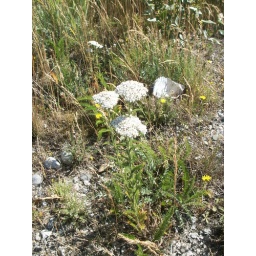
little white flowers in Skagway